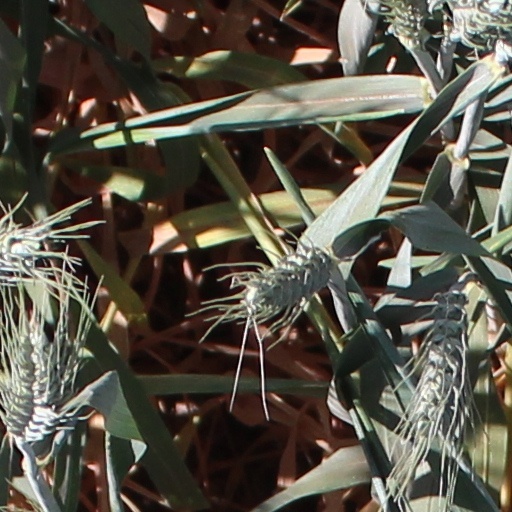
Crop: wheat